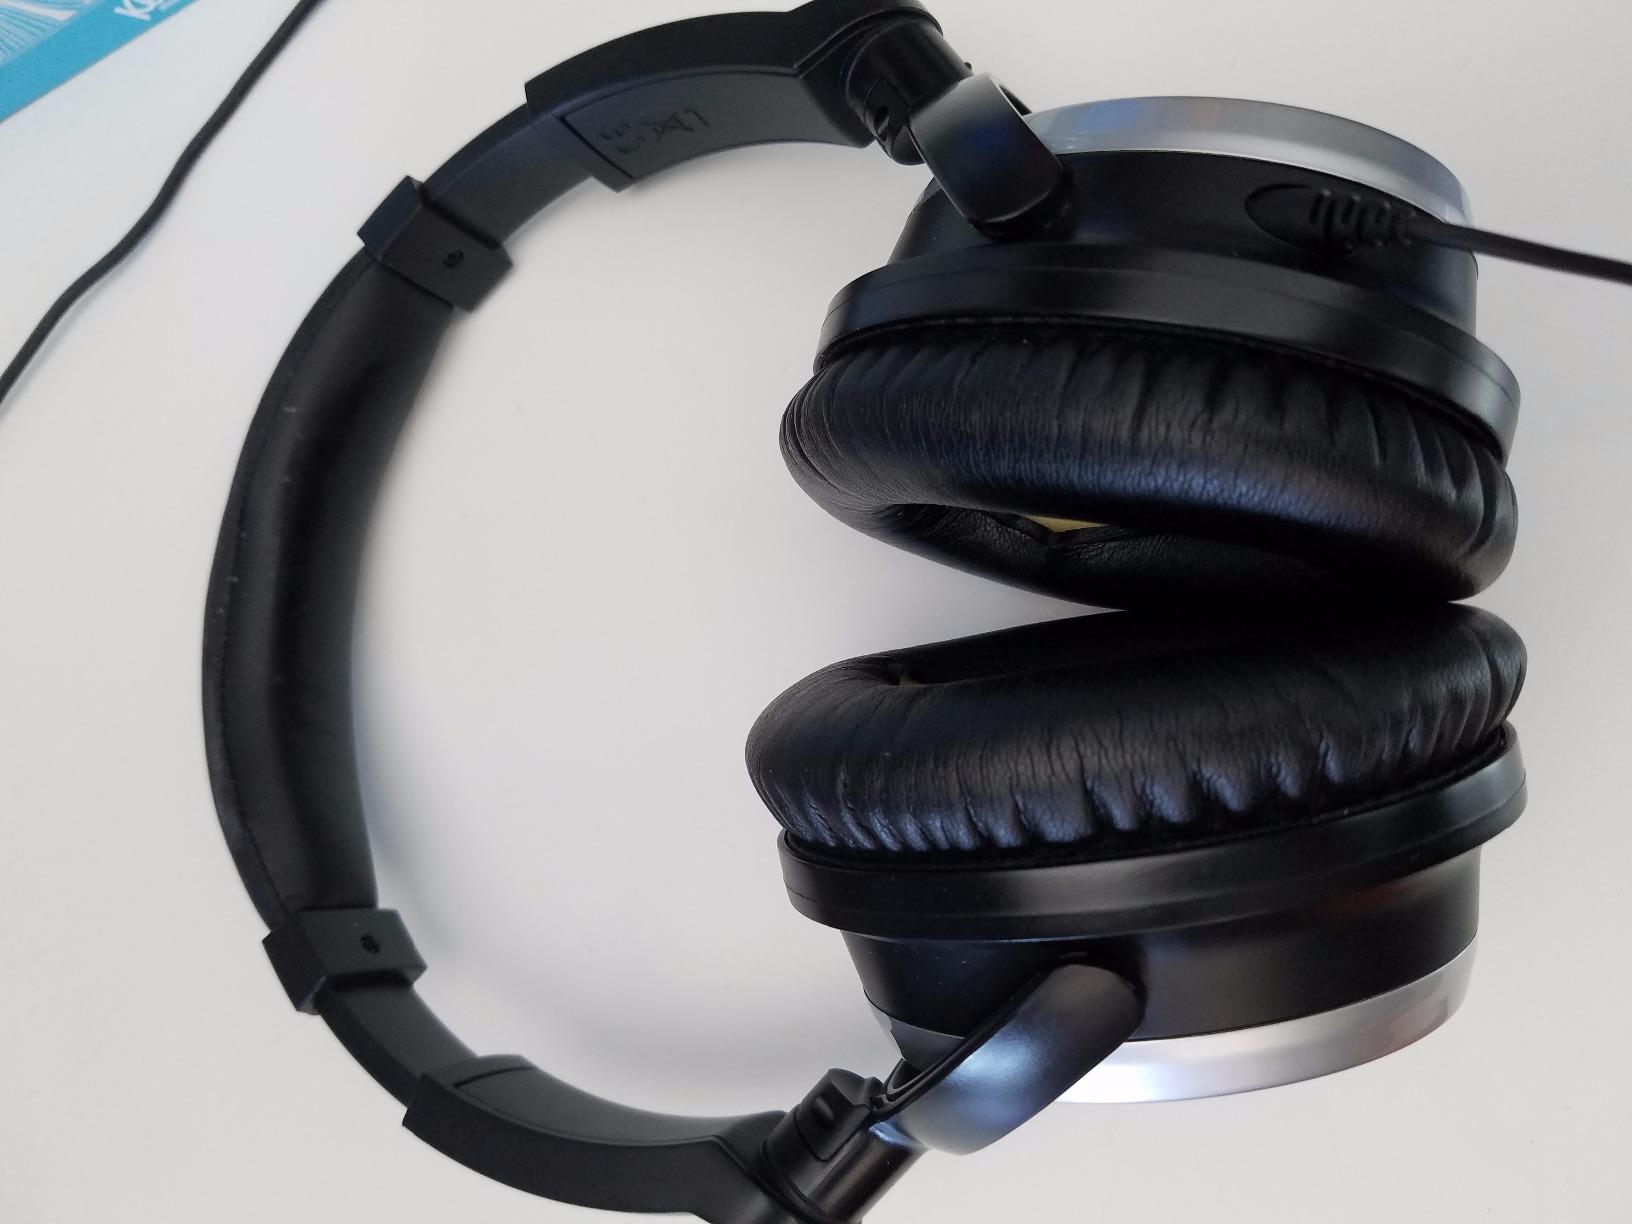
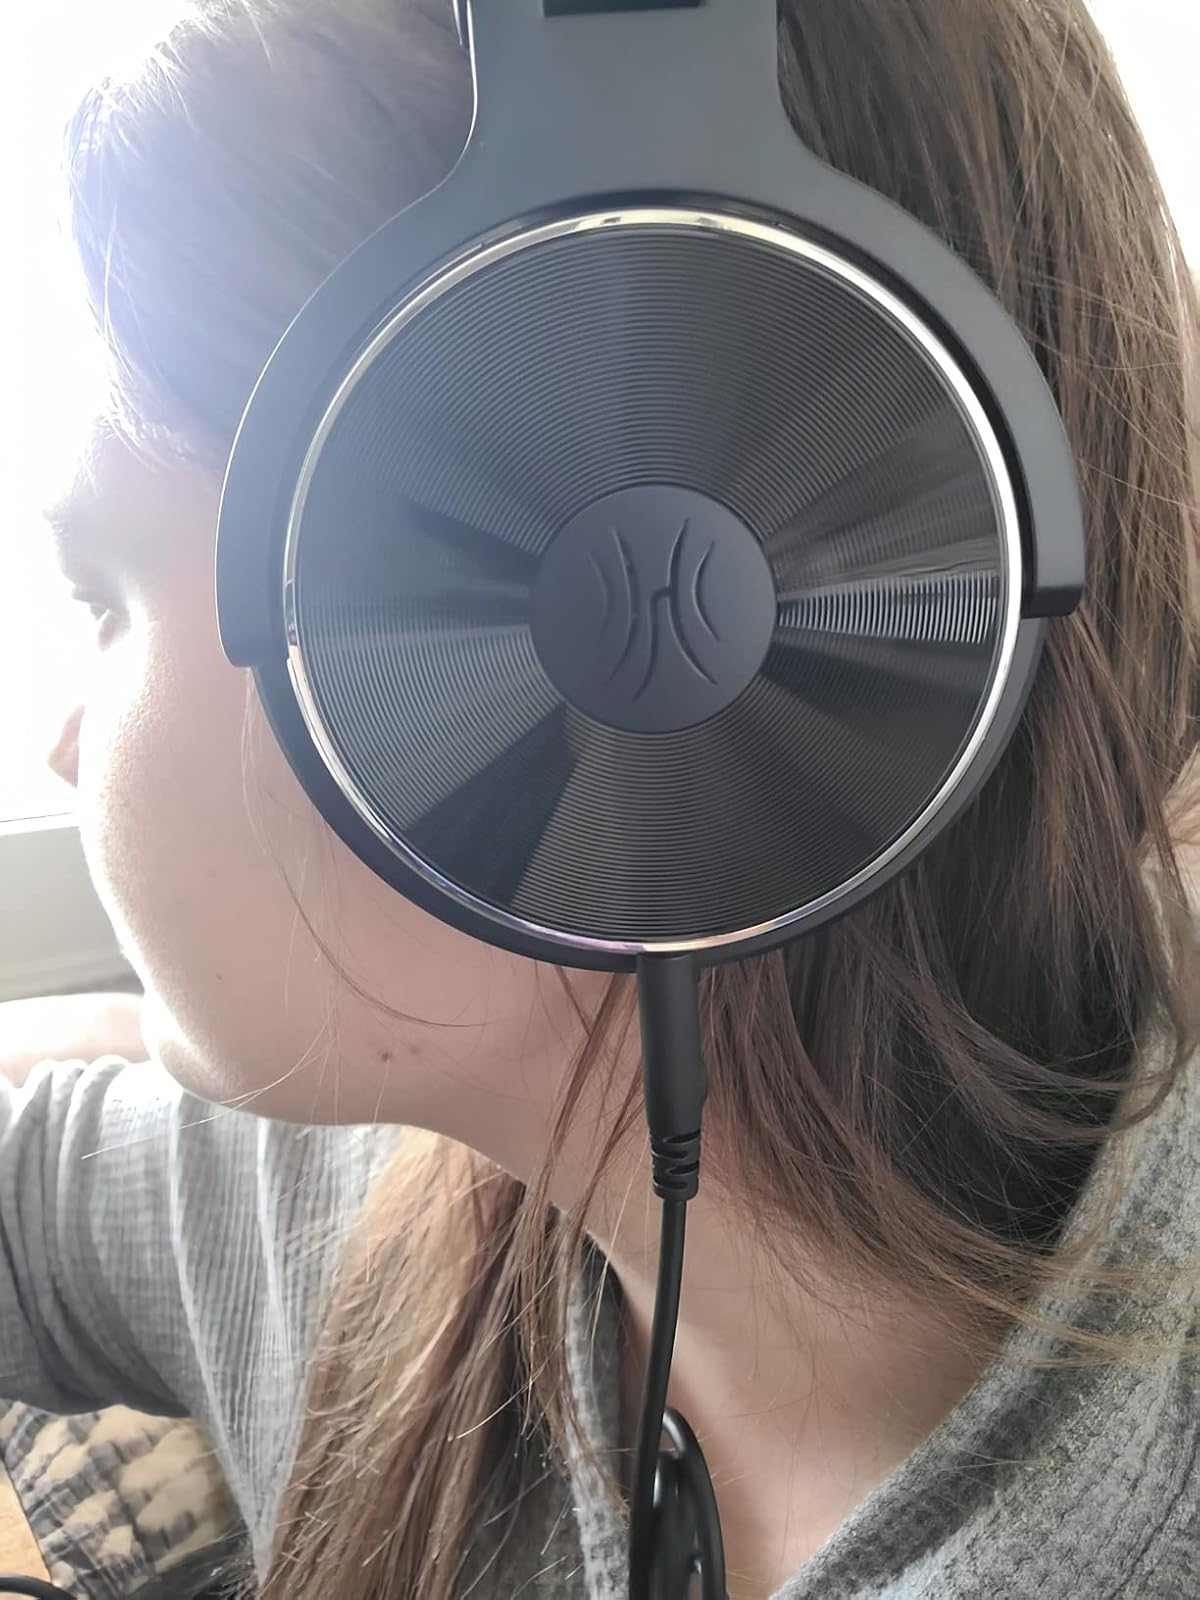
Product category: headphones
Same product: no